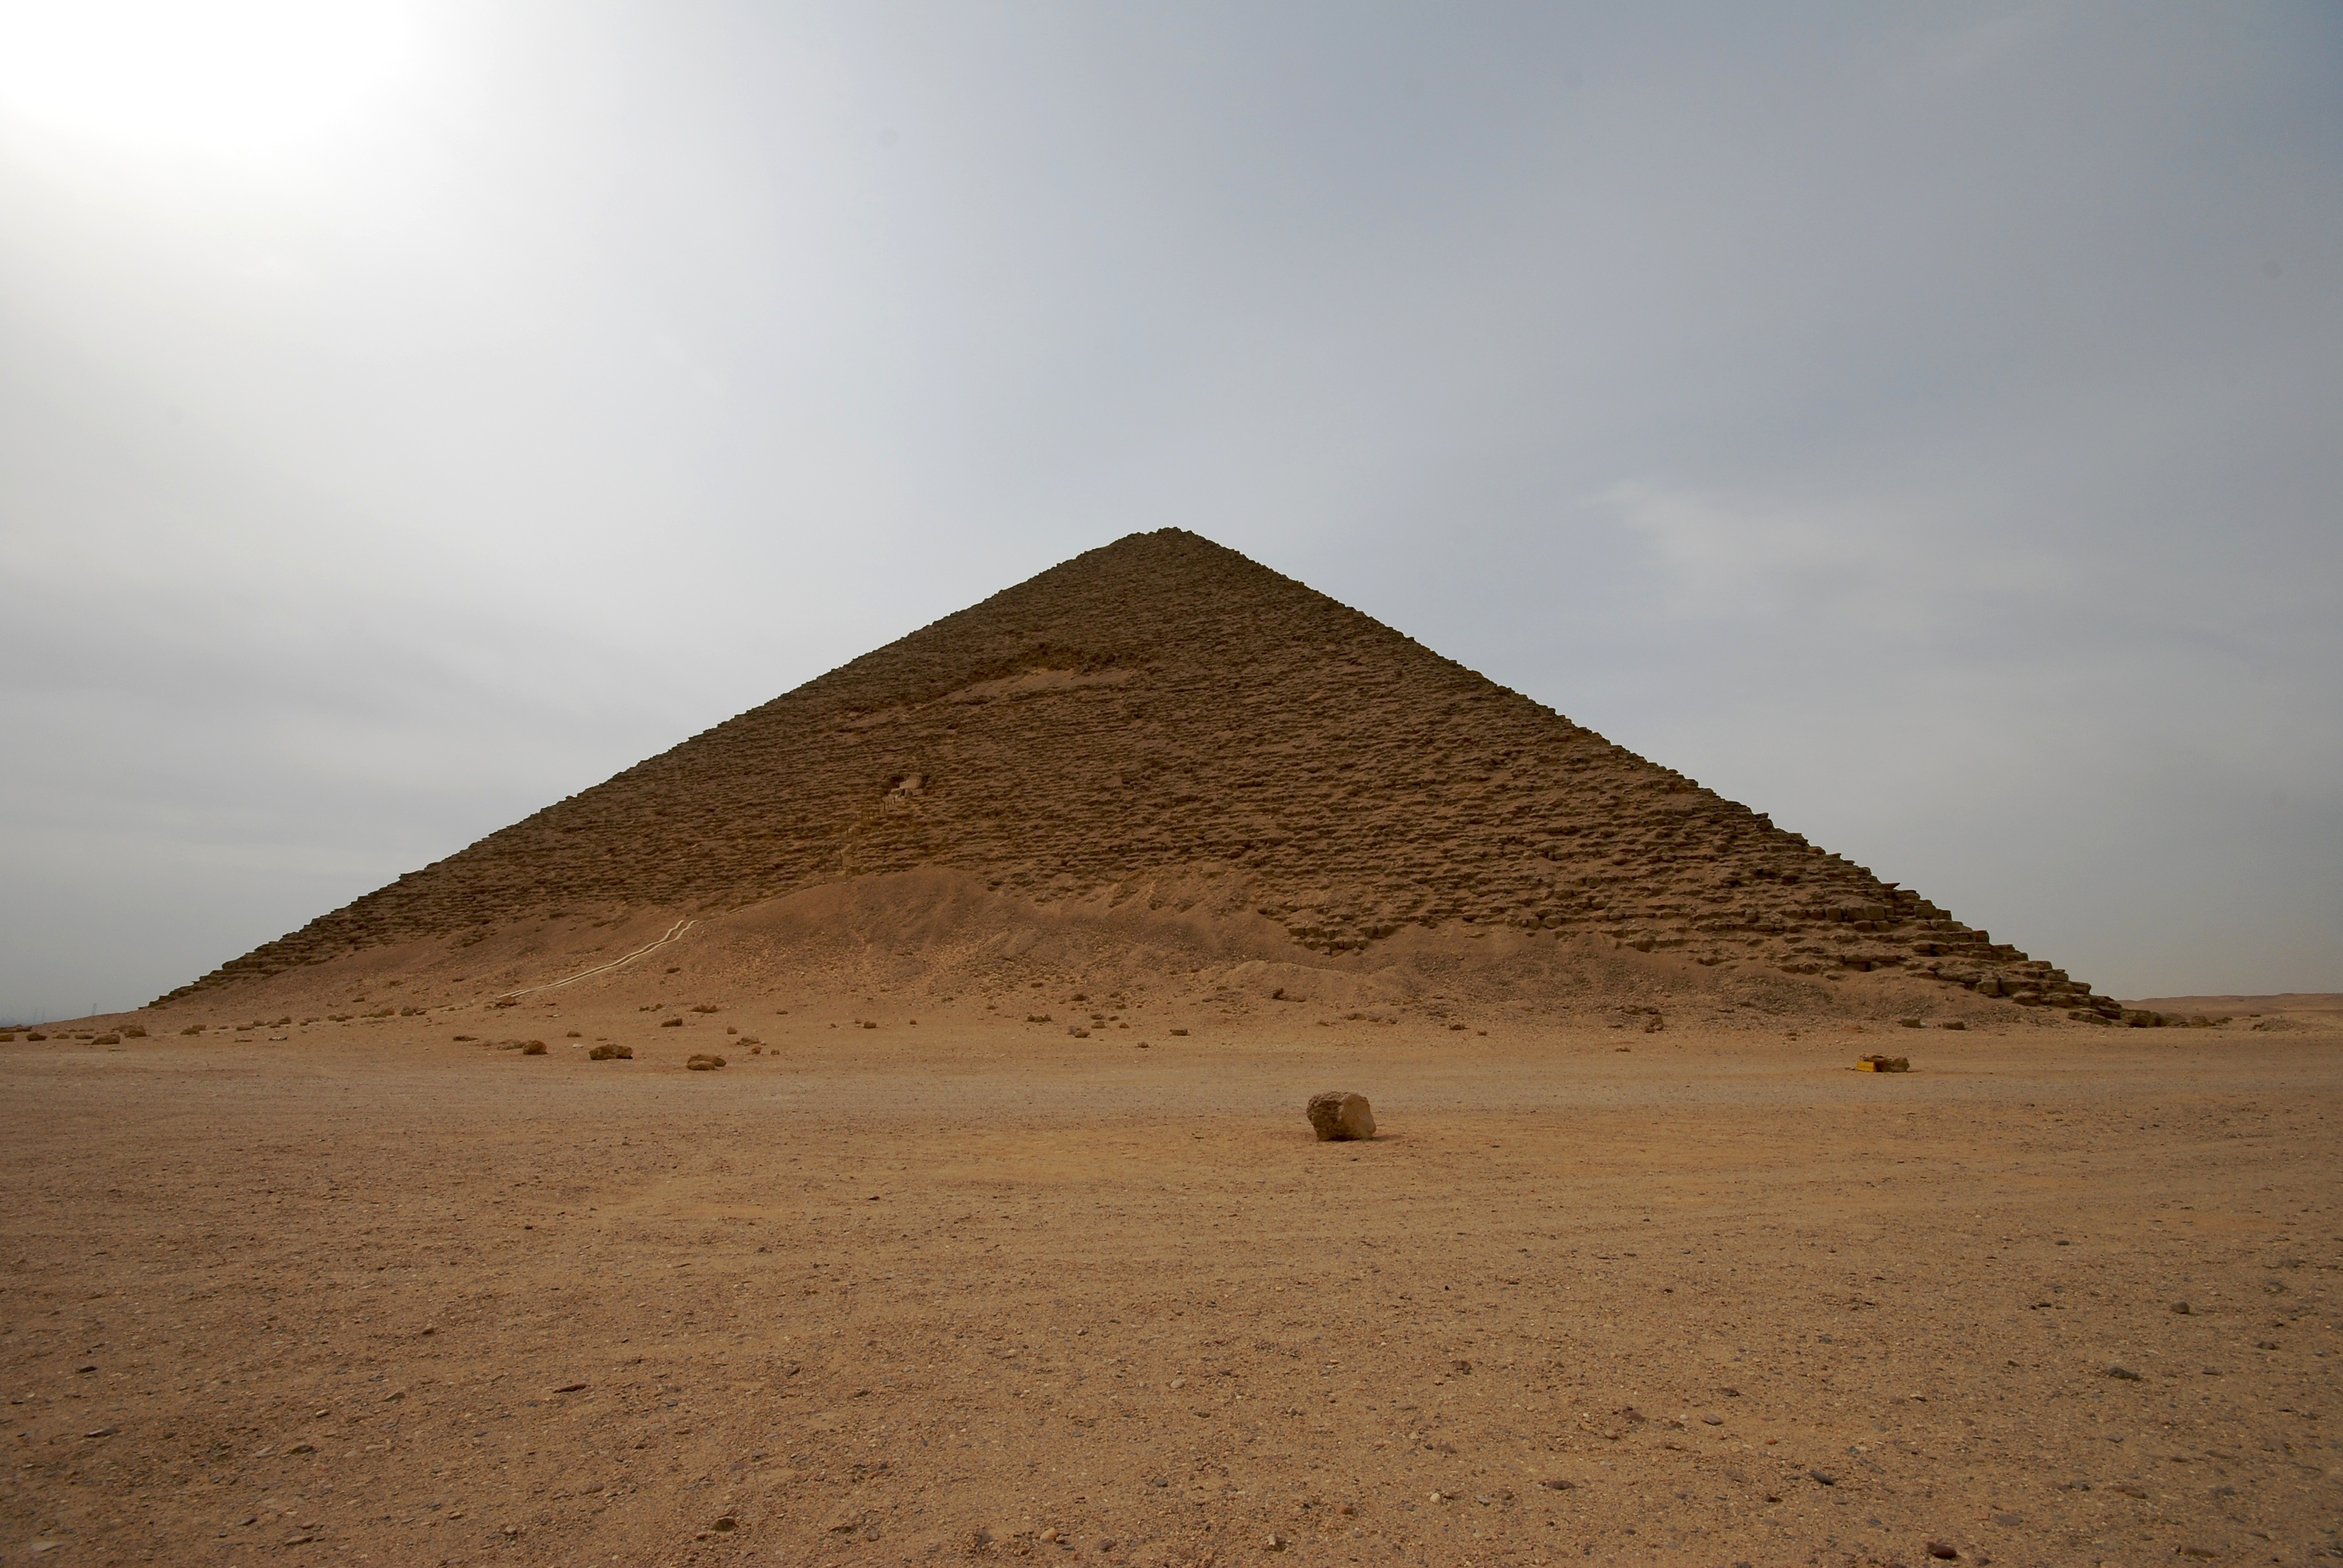
landscape, architecture, desert, monument, travel, pyramid, ancient, plain, egypt, plateau, archeology, egyptian, pharaoh, giza, cairo, wadi